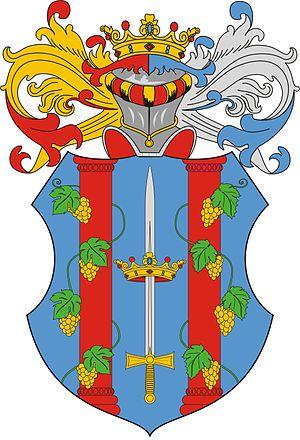
Kunbaja est un village et une commune du comitat de Bács-Kiskun en Hongrie.